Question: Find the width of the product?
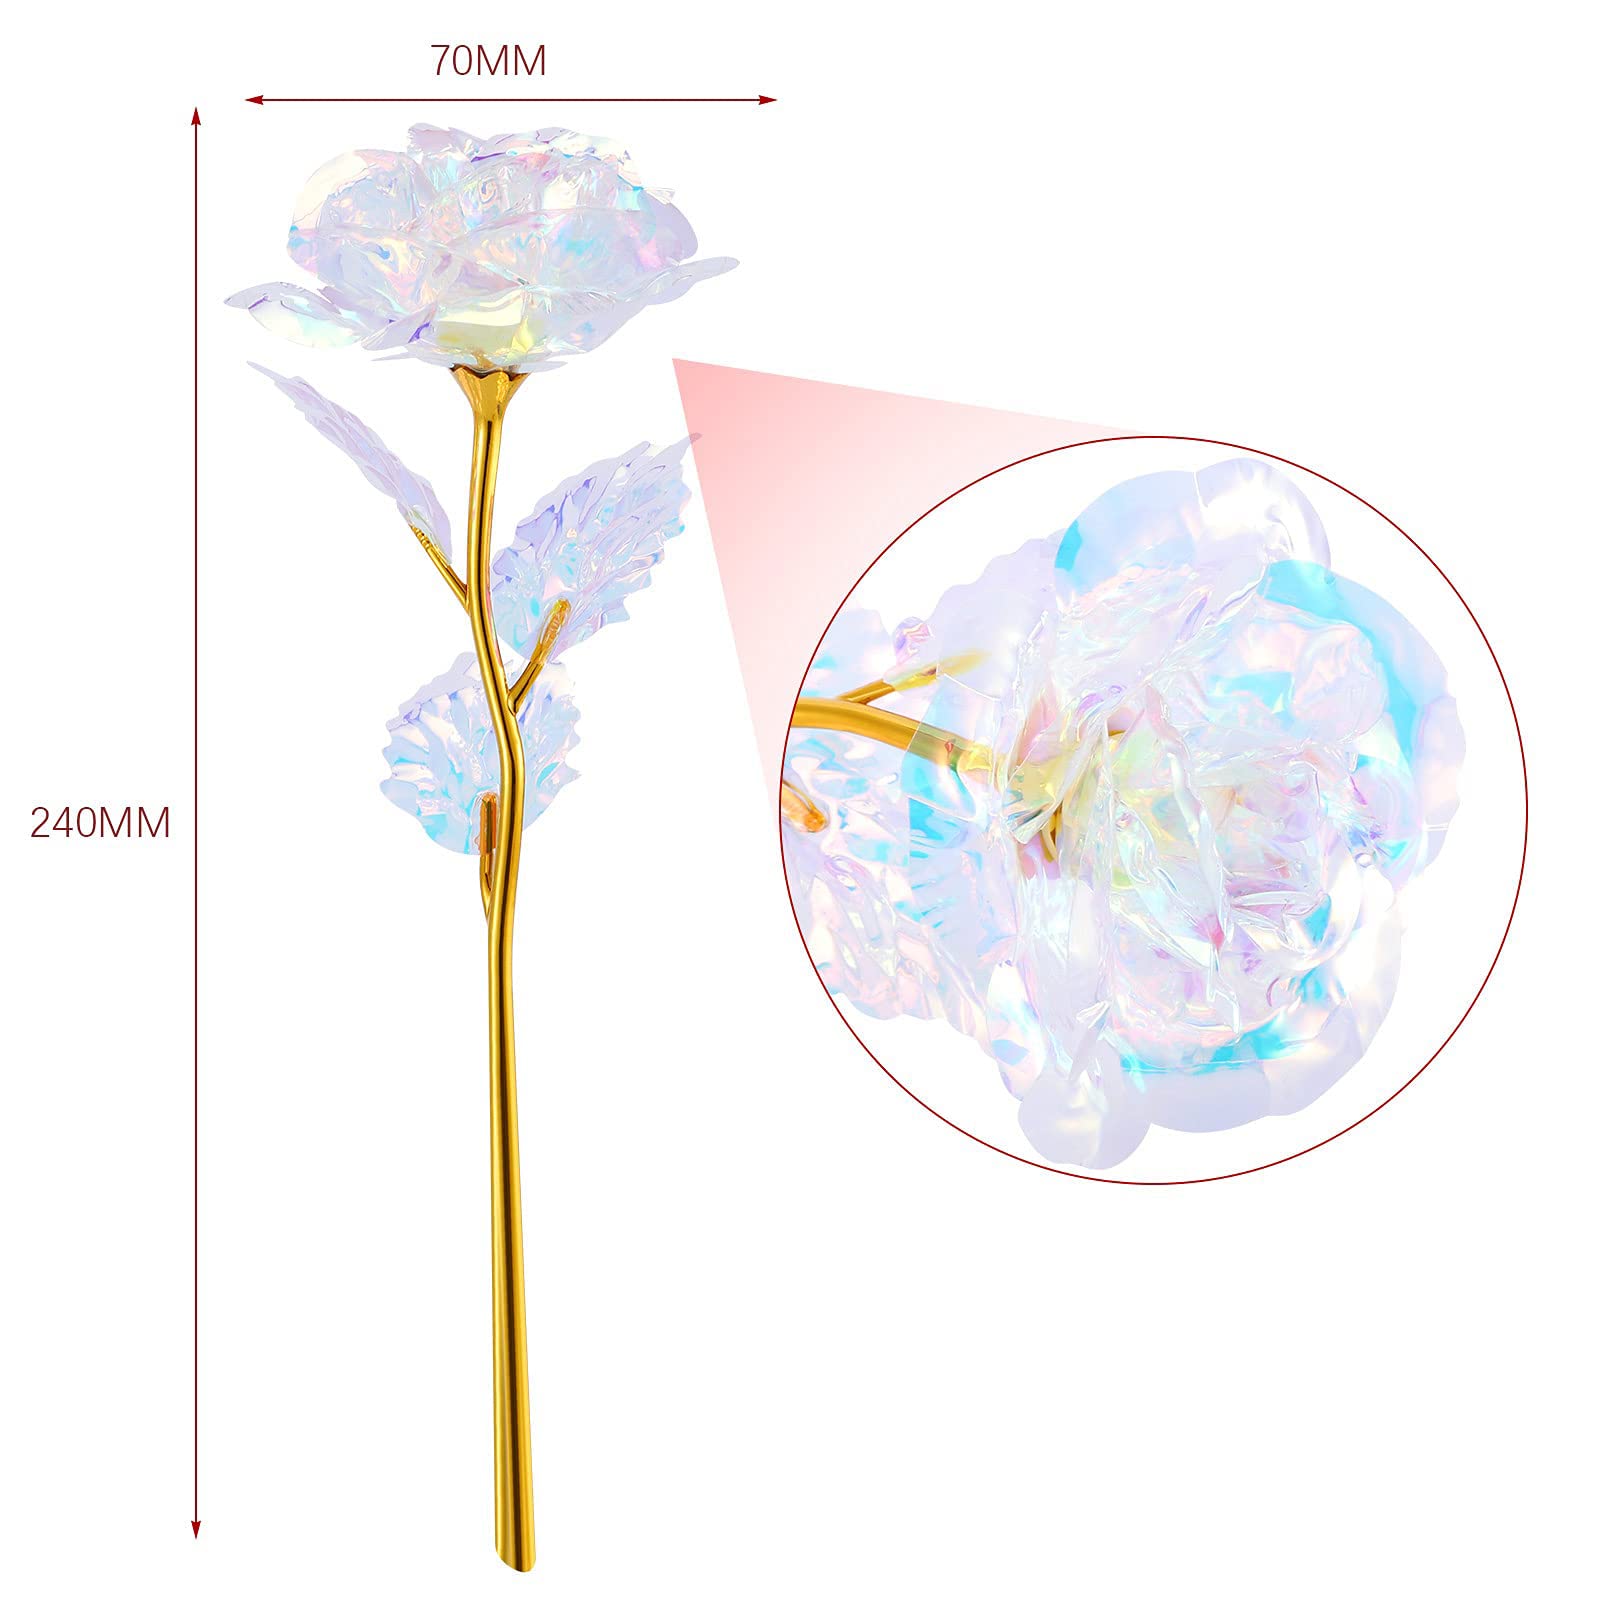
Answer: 70.0 millimetre